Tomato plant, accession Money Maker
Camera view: bottom (45 deg); turntable rotation: 210 degrees
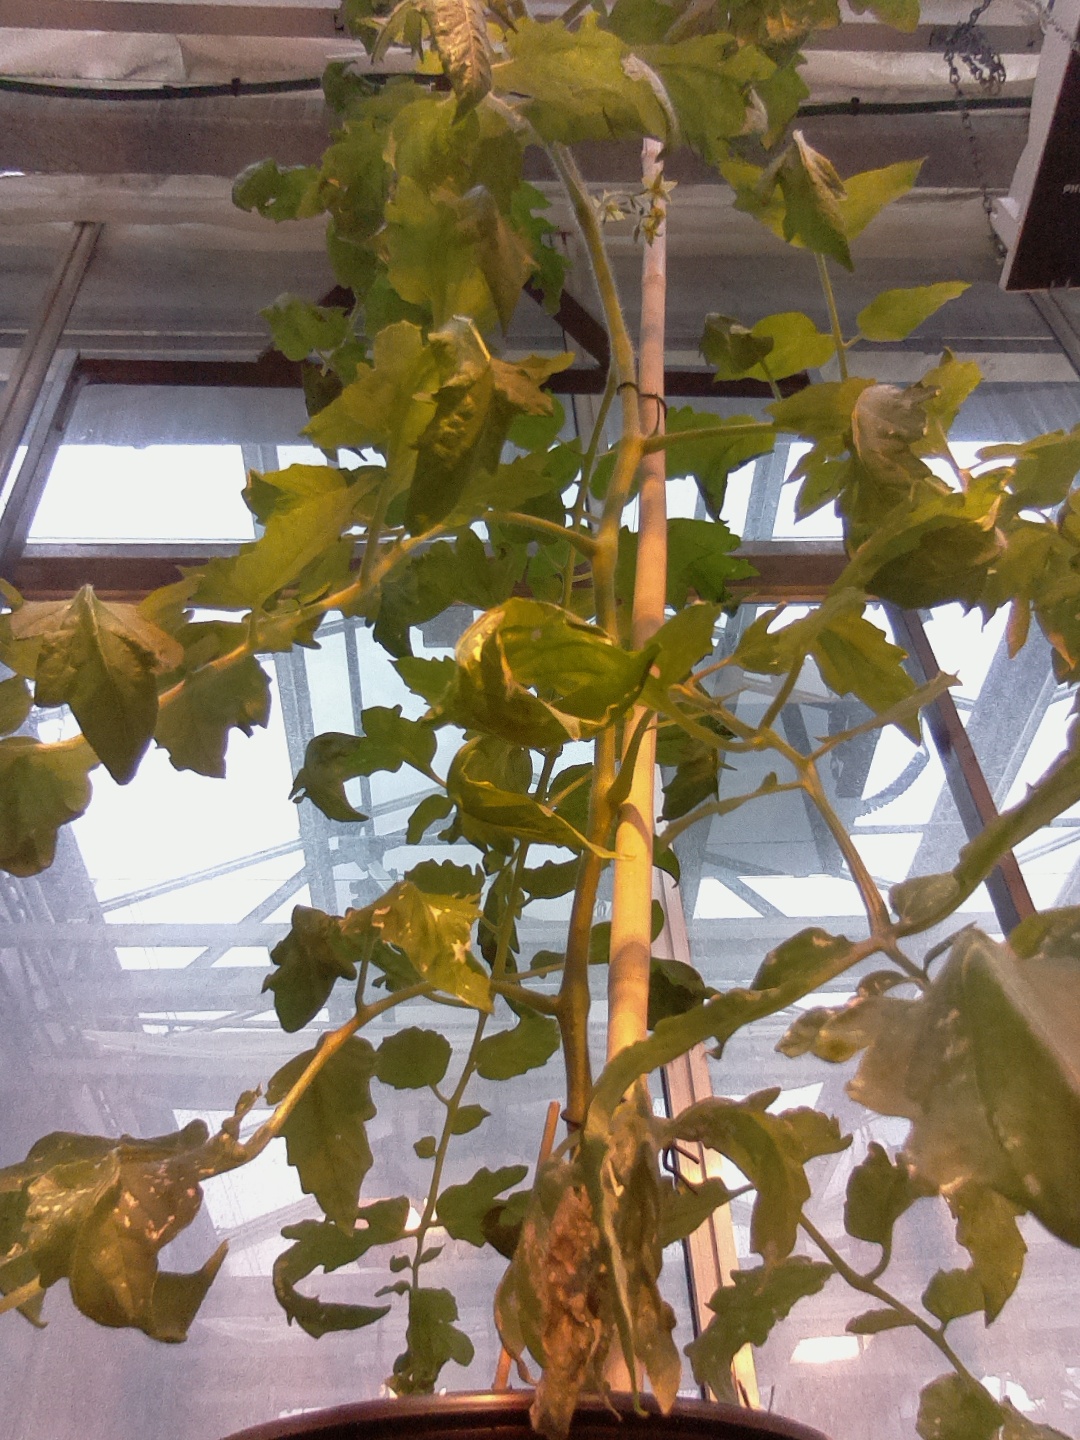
BBCH growth stage 65: Full flowering, 50%-60% of flowers open, first petals falling